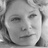
Emotion: sad